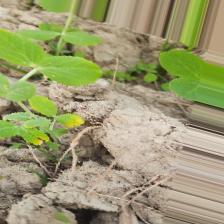
Label: Ascochyta blight